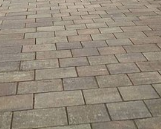
Surface type: paving stones